St. Francis raid

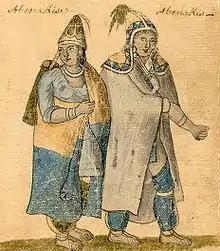
18th-century depiction of an Abenaki couple

Accounts circulated within the British camps that the two officers had been mistreated by the Abenaki, including the possibility of ritual torture. This heightened anger and resentment among the British, and Amherst, apparently upset over the Abenaki behaviour, decided to send Robert Rogers on a retaliatory mission. Rogers assembled a company of 220 men, drawn in part from his ranger companies but also including men he selected from the regular army. A significant number of his men were Stockbridge Indians bent on freeing their compatriots, and others were Mohegans from his ranger corps.